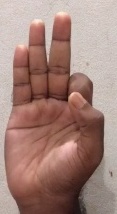
ASL sign: F